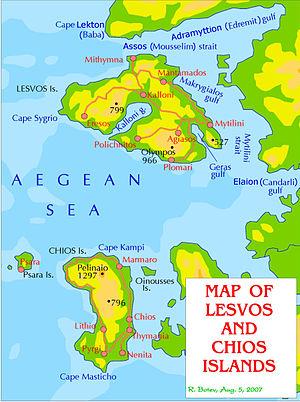
Lesbos est une île grecque de la périphérie d’Égée-Septentrionale, souvent aussi appelée du nom de sa capitale Mytilène.